Sir Fenton Aylmer, 13th Baronet

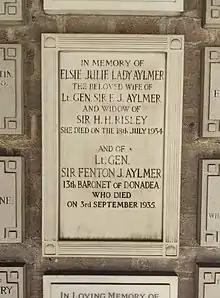
Commemorative plaque dedicated to Aylmer and his wife at Golders Green Crematorium

Having been promoted to lieutenant general on 11 June 1915, Aylmer was sent to Mesopotamia to take over command of the 7th (Meerut) Division. However, shortly after his arrival, he was put in charge of the Tigris Corps that was assembled as the first effort to end the siege of Kut. Tigris Corps comprised the Meerut Division, the 12th Indian Division, and a number of other smaller military units. All told he had more than 20,000 men. They left Basra in late December 1915 and arrived at Sheikh Sa'ad on 3 January 1916. While the 12th Indian Division (under command of General George Gorringe) made a diversionary move near Nasiriyeh, the 7th (under the command of General Younghusband) staged a direct assault on the Ottoman positions on 6 January (the Battle of Sheikh Sa'ad). After two days of fighting, the Ottoman army withdrew. The British sustained approximately 4,000 casualties – much more than the medical units could cope with. The Ottoman troops, under the generalship of Baron von der Goltz only withdrew some six miles up river and occupied another defensive position near the edge of the Suwaikiya Marshes. A British assault on this position on 13 January was partially successful, the position was carried but again with significant losses (some 1,600 casualties) (the Battle of Wadi).